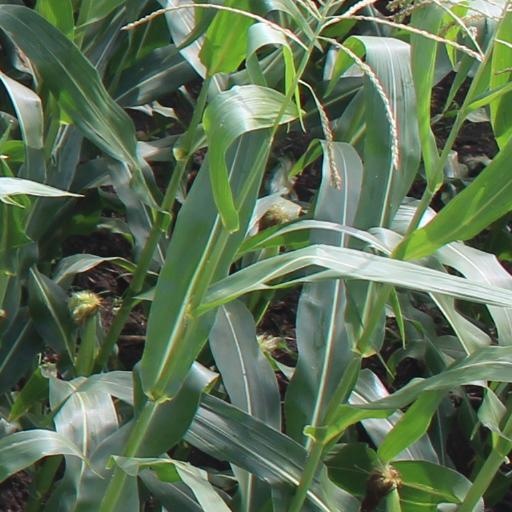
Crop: maize; corn